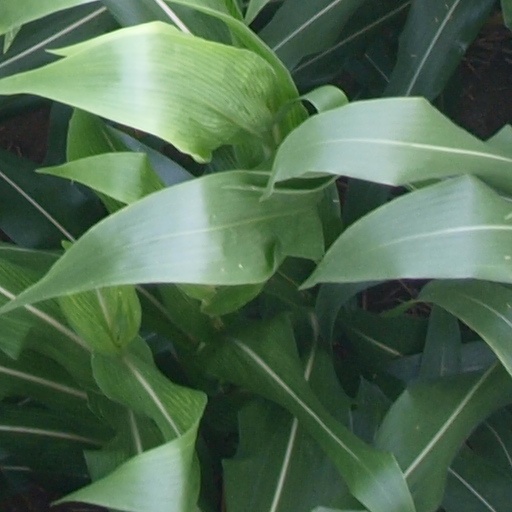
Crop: maize; corn